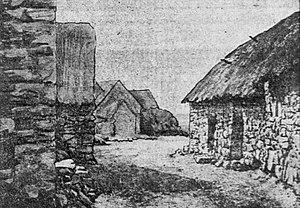
Habitations au Cap de la Chèvre (photographie datant de 1930)
Le Cap de la Chèvre est le cap méridional de la presqu'île de Crozon, dans l'ouest de la Bretagne.